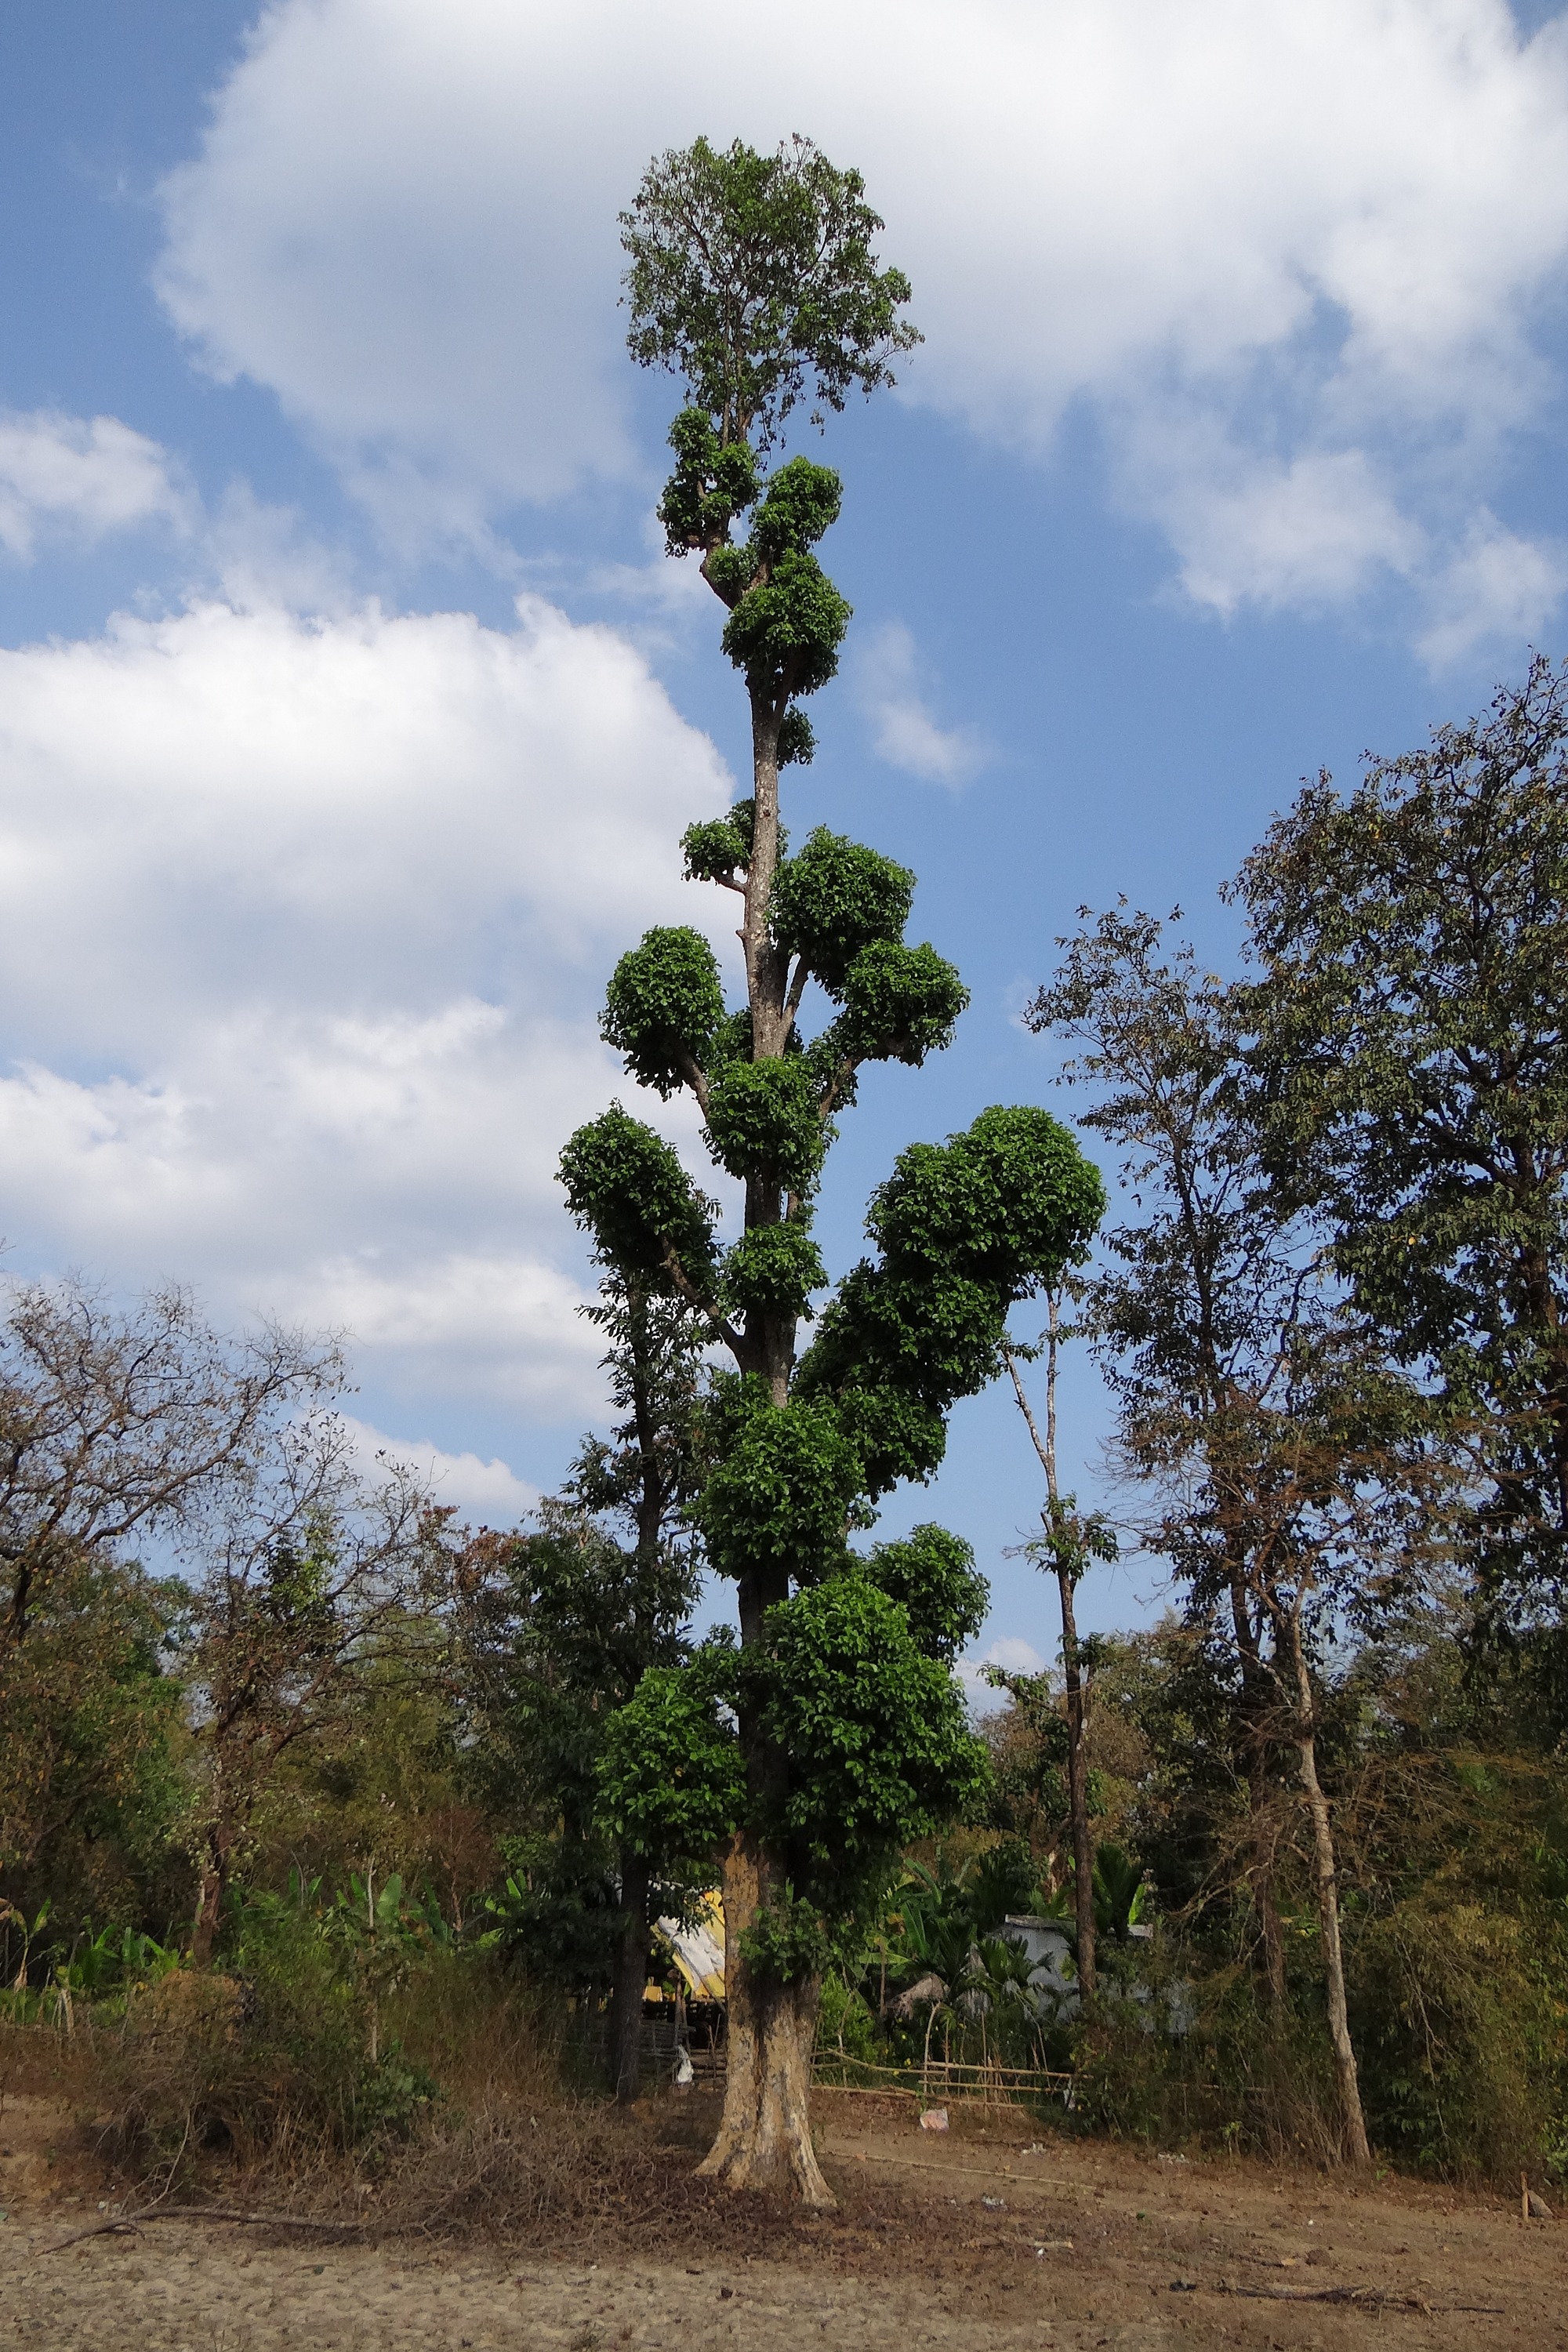
tree, nature, forest, plant, leaf, flower, soil, botany, flora, savanna, conifer, spruce, shrub, tall, india, ecosystem, rural area, flowering plant, western ghats, woody plant, land plant, arecales, terminalia